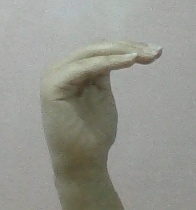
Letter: haa